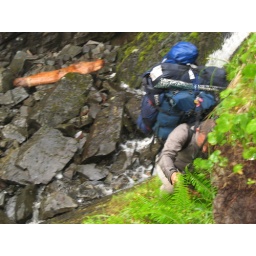
Climbing up a rock wall with a bit of a load on hanging on to a tired piece of rope in the rain.